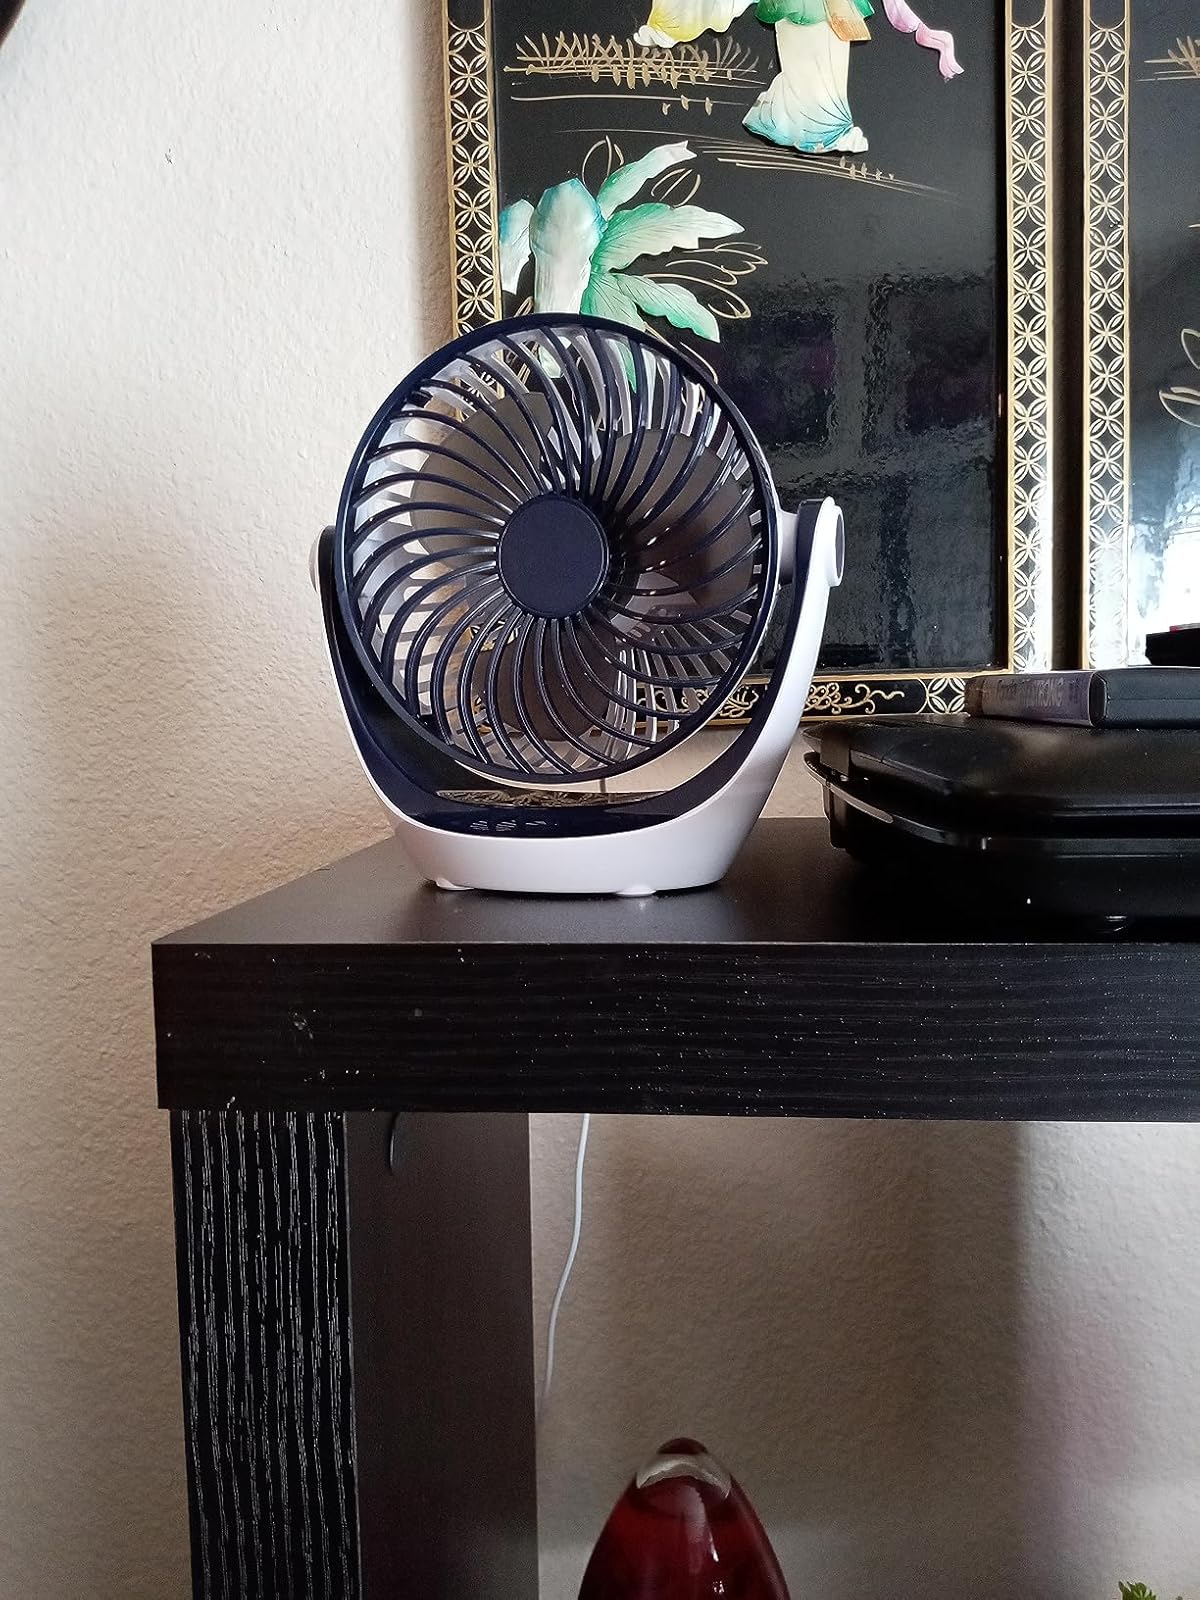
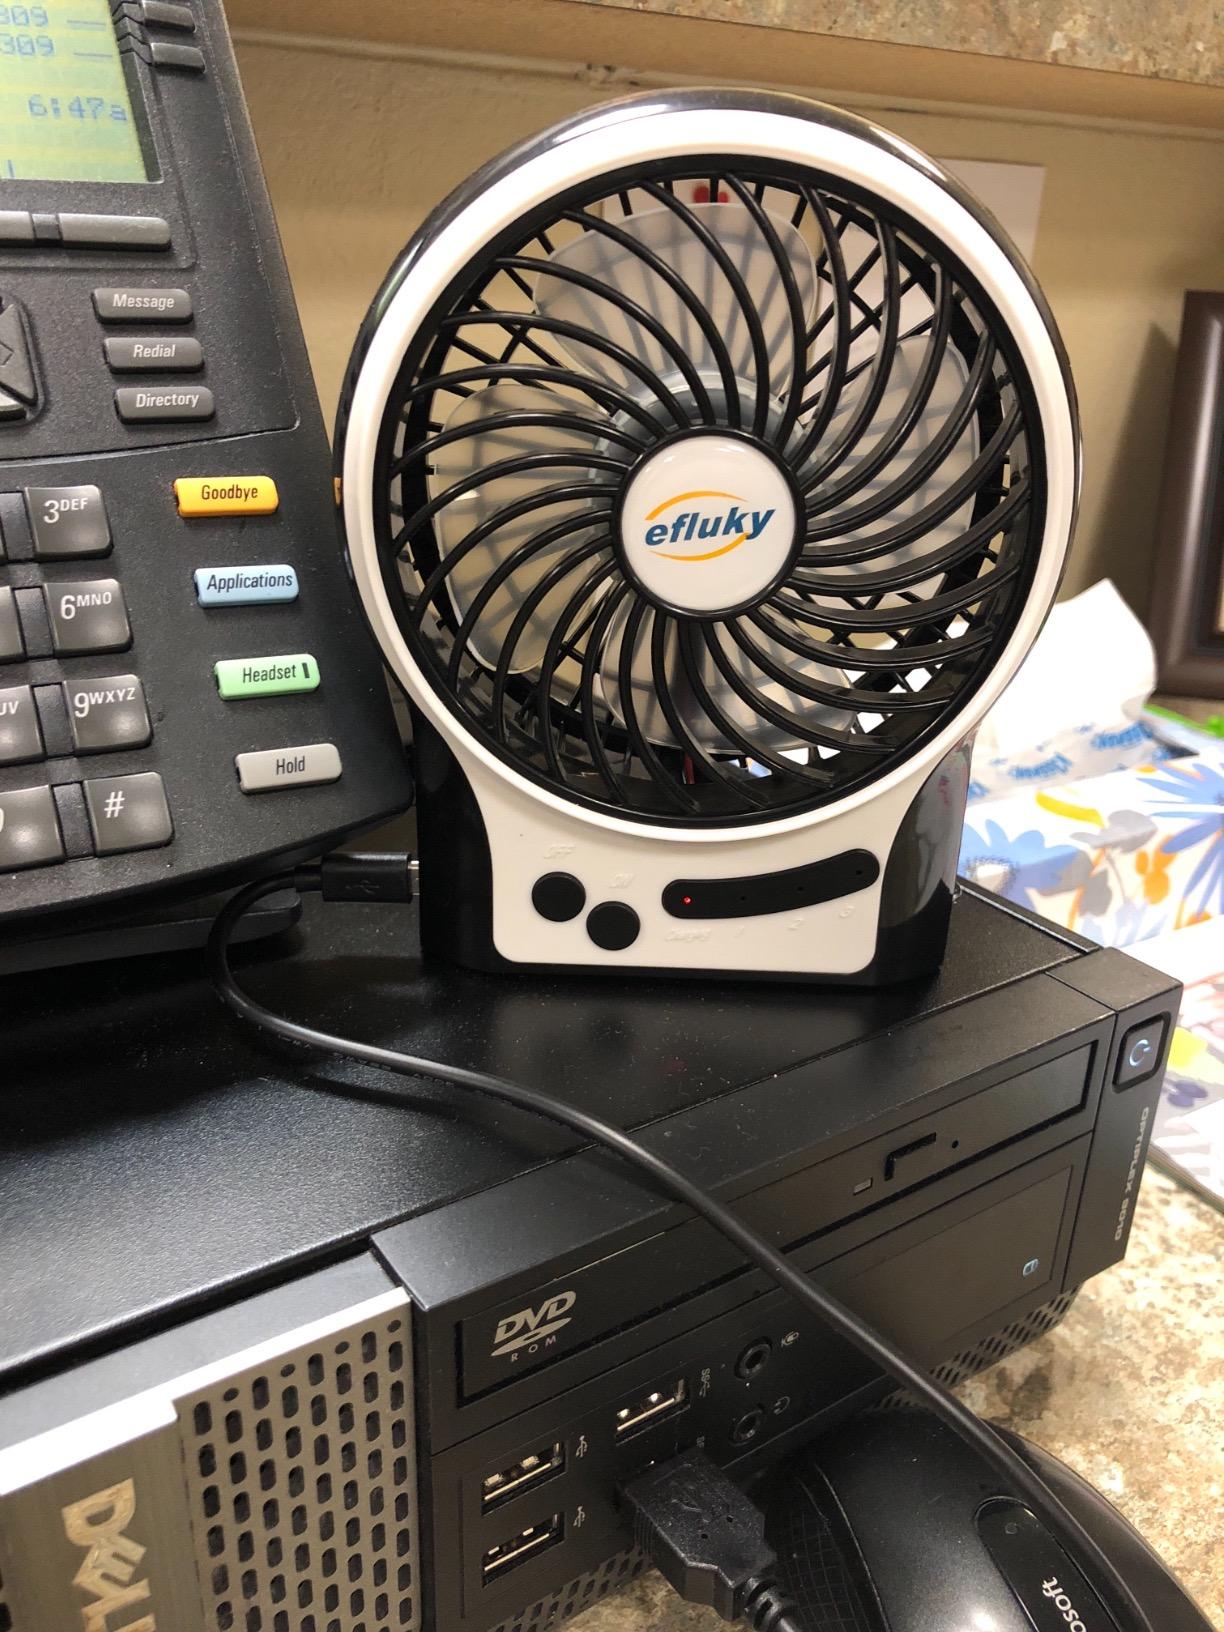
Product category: fan
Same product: no